Erik Johan Löfgren

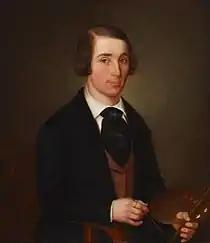
Self-portrait (1847)

Erik Johan Löfgren (15 May 1825, Turku - 10 December 1884, Turku) was a Finnish-Swedish portrait painter.